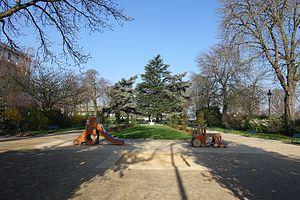
Le square Tolstoï est un square du 16ᵉ arrondissement de Paris, longeant le bois de Boulogne et le boulevard Suchet.